Welland Canal

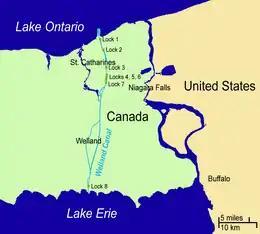
The Welland Canal connects Lake Ontario and Lake Erie through a series of eight locks, allowing ships to bypass the high Niagara Falls

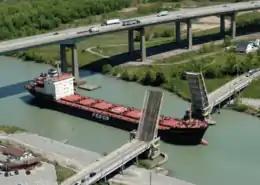
Welland Canal with Garden City Skyway and Homer Lift Bridge

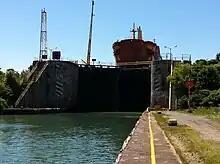
A ship in Lock 3 of the Welland Canal in St. Catharines, just south of the Homer Lift Bridge and Garden City Skyway

The Welland Canal is a ship canal in Ontario, Canada, and part of the St. Lawrence Seaway and Great Lakes Waterway. The canal traverses the Niagara Peninsula between Port Weller on Lake Ontario, and Port Colborne on Lake Erie, and was erected because the Niagara River—the only natural waterway connecting the lakes—was unnavigable due to Niagara Falls. The Welland Canal enables ships to ascend and descend the Niagara Escarpment, and has followed four different routes since it opened.